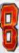
Number: 8